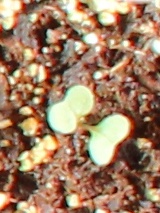
Label: Canola